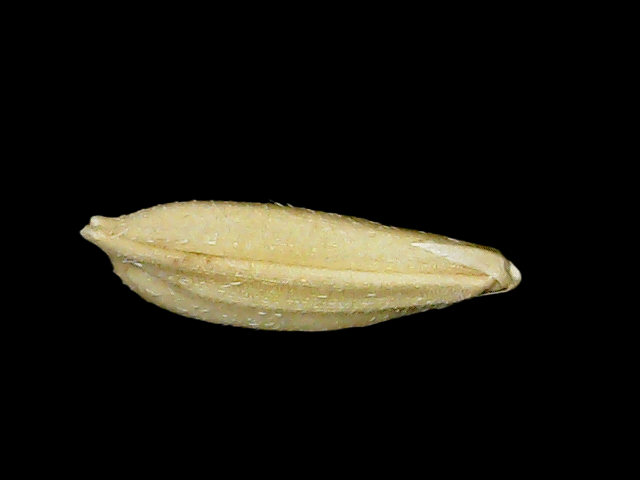
Rice variety: Bd30